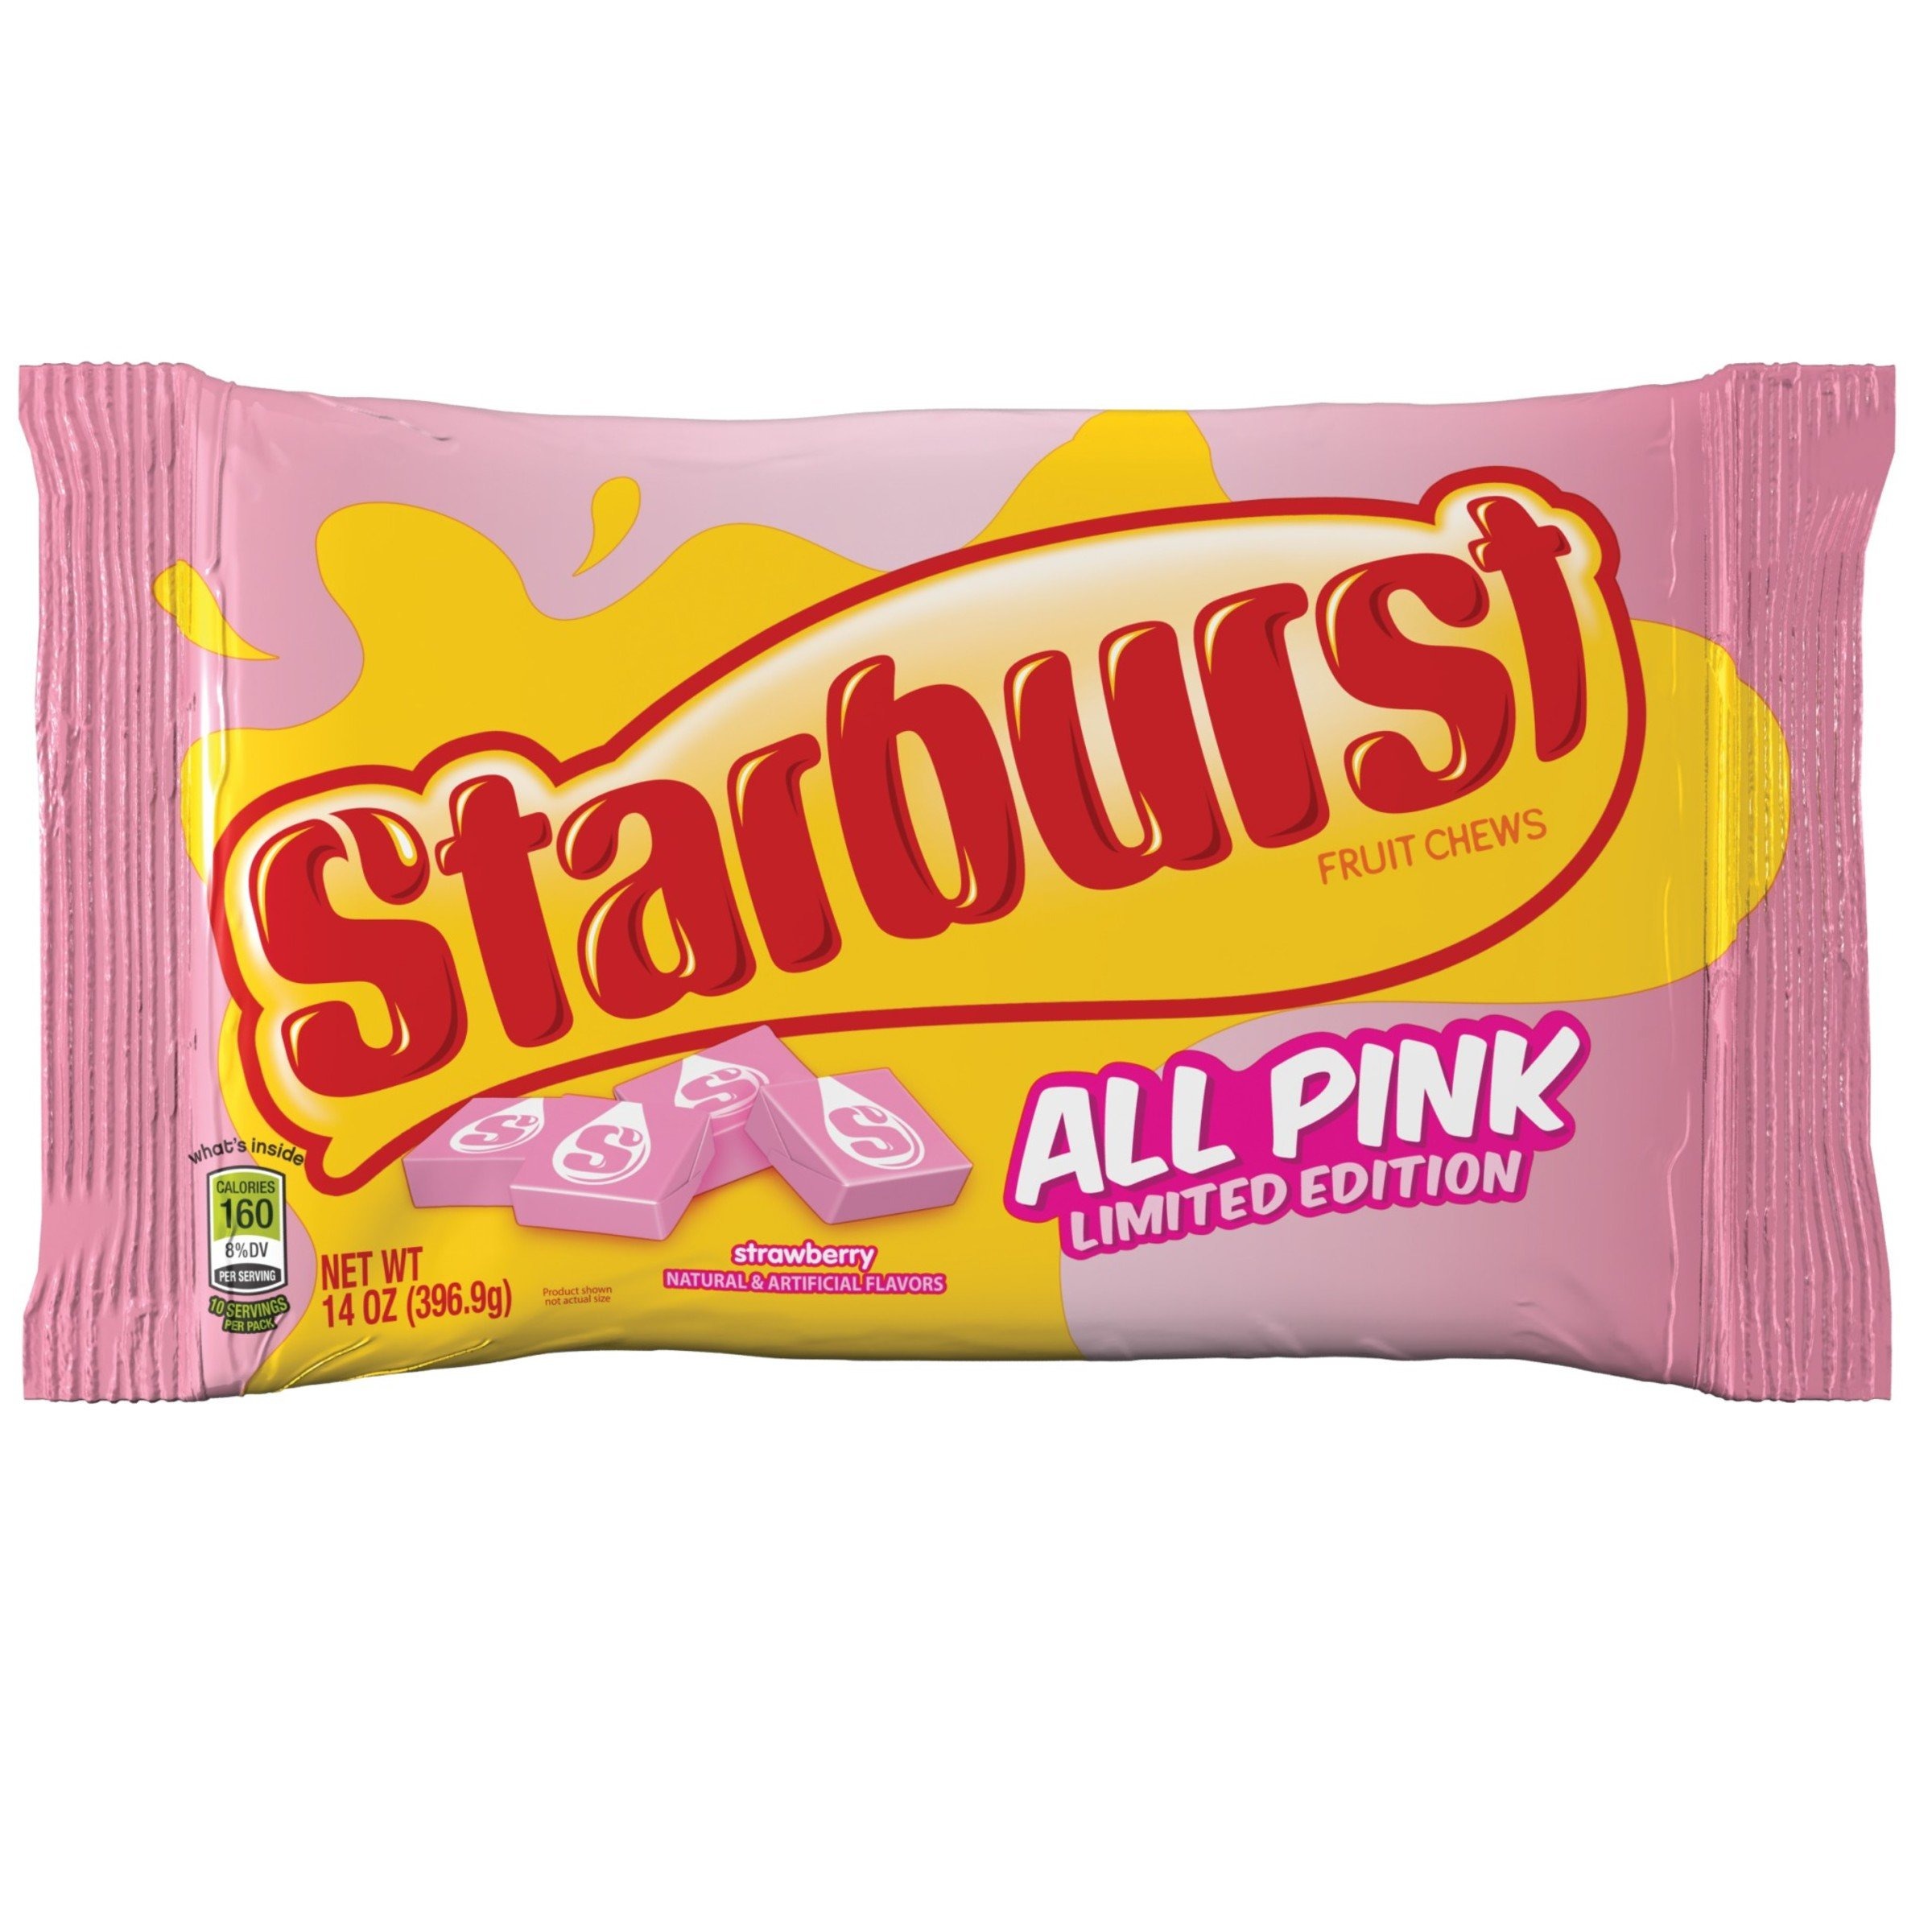
Item Name: Starburst All Pink Fruit Chews Candy, 14 Ounce(12 bags)
Bullet Point 1: Starburst can be enjoyed alone or as a burst of juicy flavor added to your favorite recipes.
Bullet Point 2: Add an unexplainably juicy treat to your party, around your house—or stash a few for snacking later.
Bullet Point 3: Strawberry, now comes all by itself.
Bullet Point 4: Gluten-free, fruit-flavored candy chews with a soft, chewy texture.
Bullet Point 5: Package includes 12 individual bags.
Value: 168.0
Unit: ounce

Price: 4.59